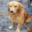
Label: dog